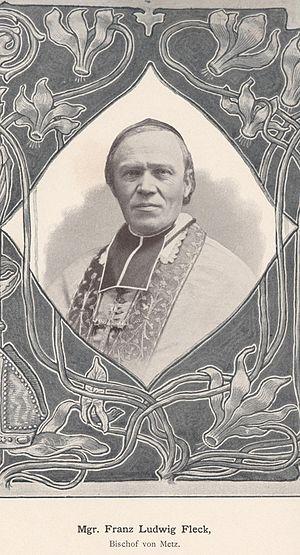
François-Louis Fleck, né le 8 février 1824 à Niederbronn-les-Bains et décédé en 1899 à Metz, est ordonné évêque le 25 juillet 1881. Il est le centième évêque de Metz de 1886 à 1899.
Cette page concerne les événements qui se sont produits durant l'année 1899 en Lorraine.
Cette page concerne les événements qui se sont produits durant l'année 1886 en Lorraine.